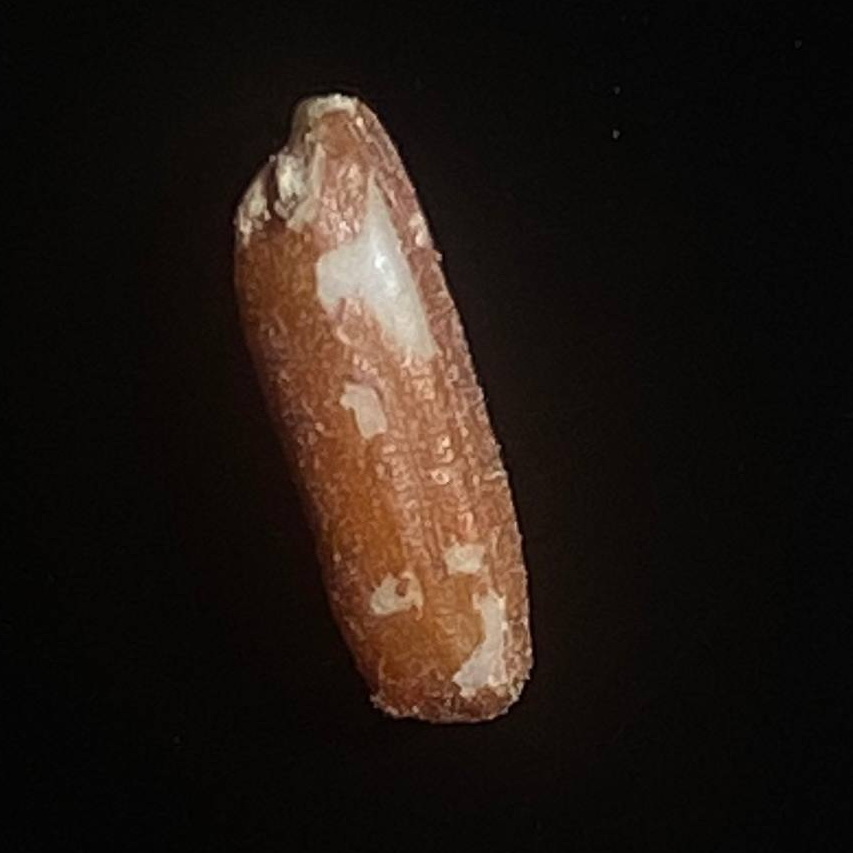
Rice variety: Lal_Binni